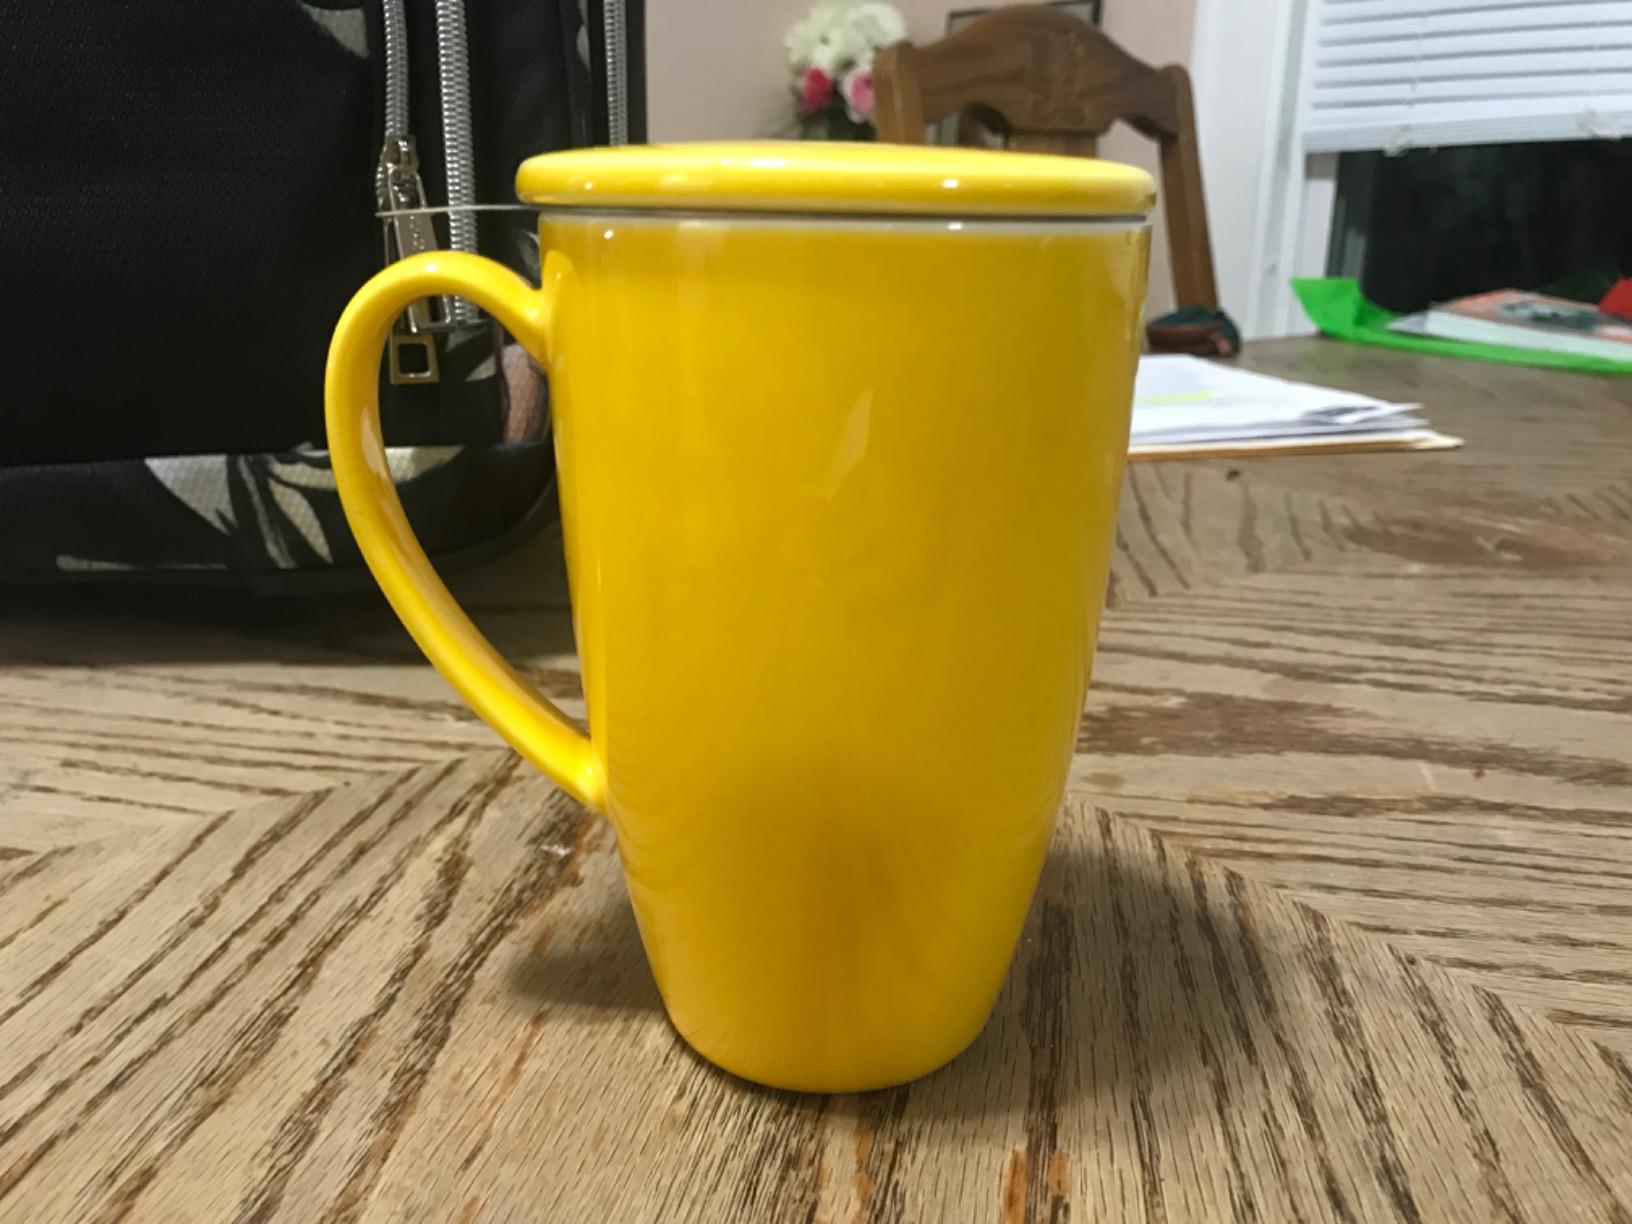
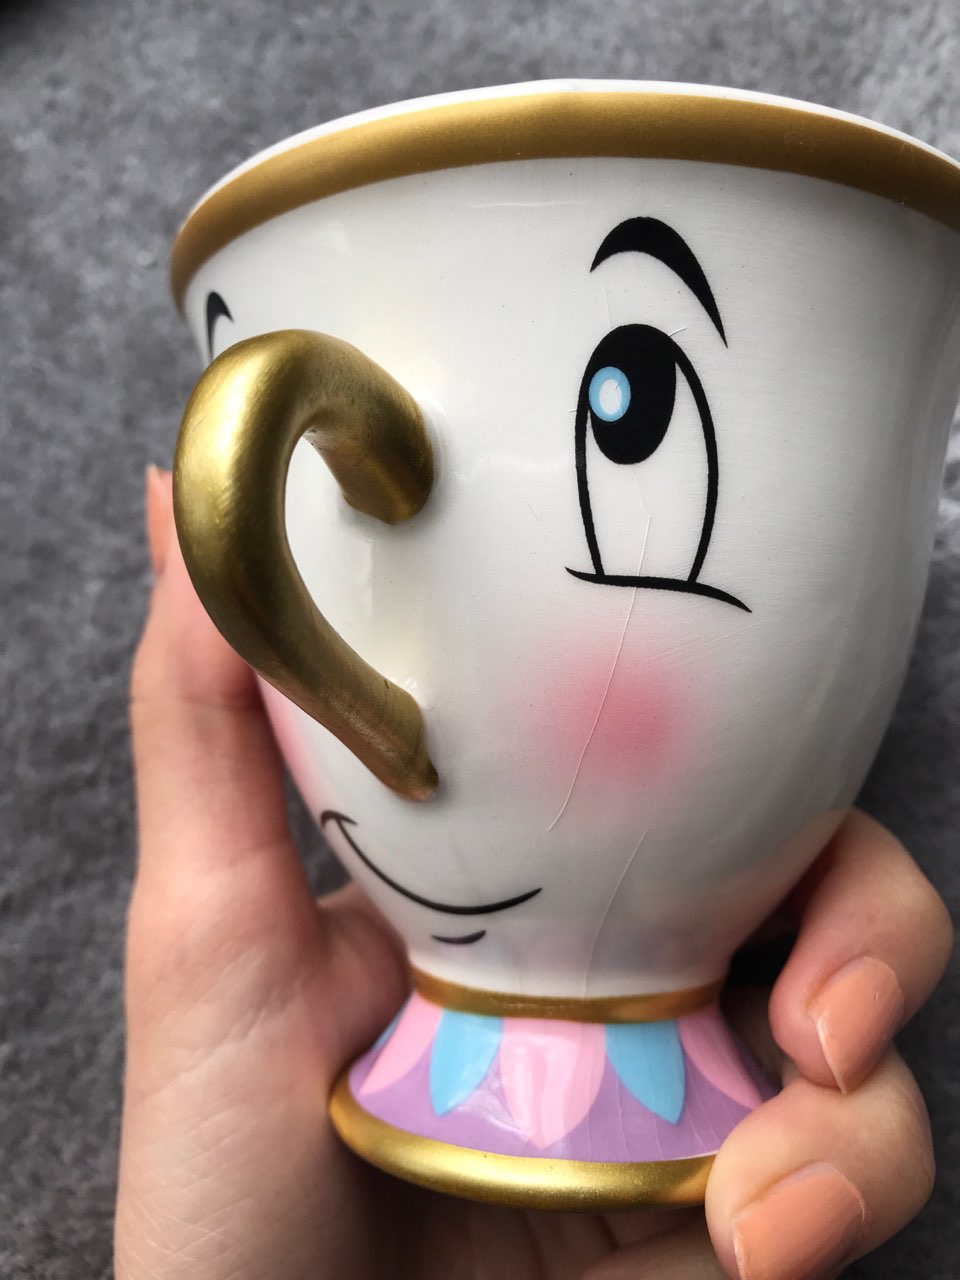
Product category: items_mug
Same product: no